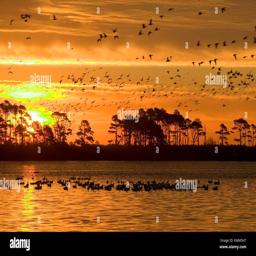
the sun rises over a salt marsh